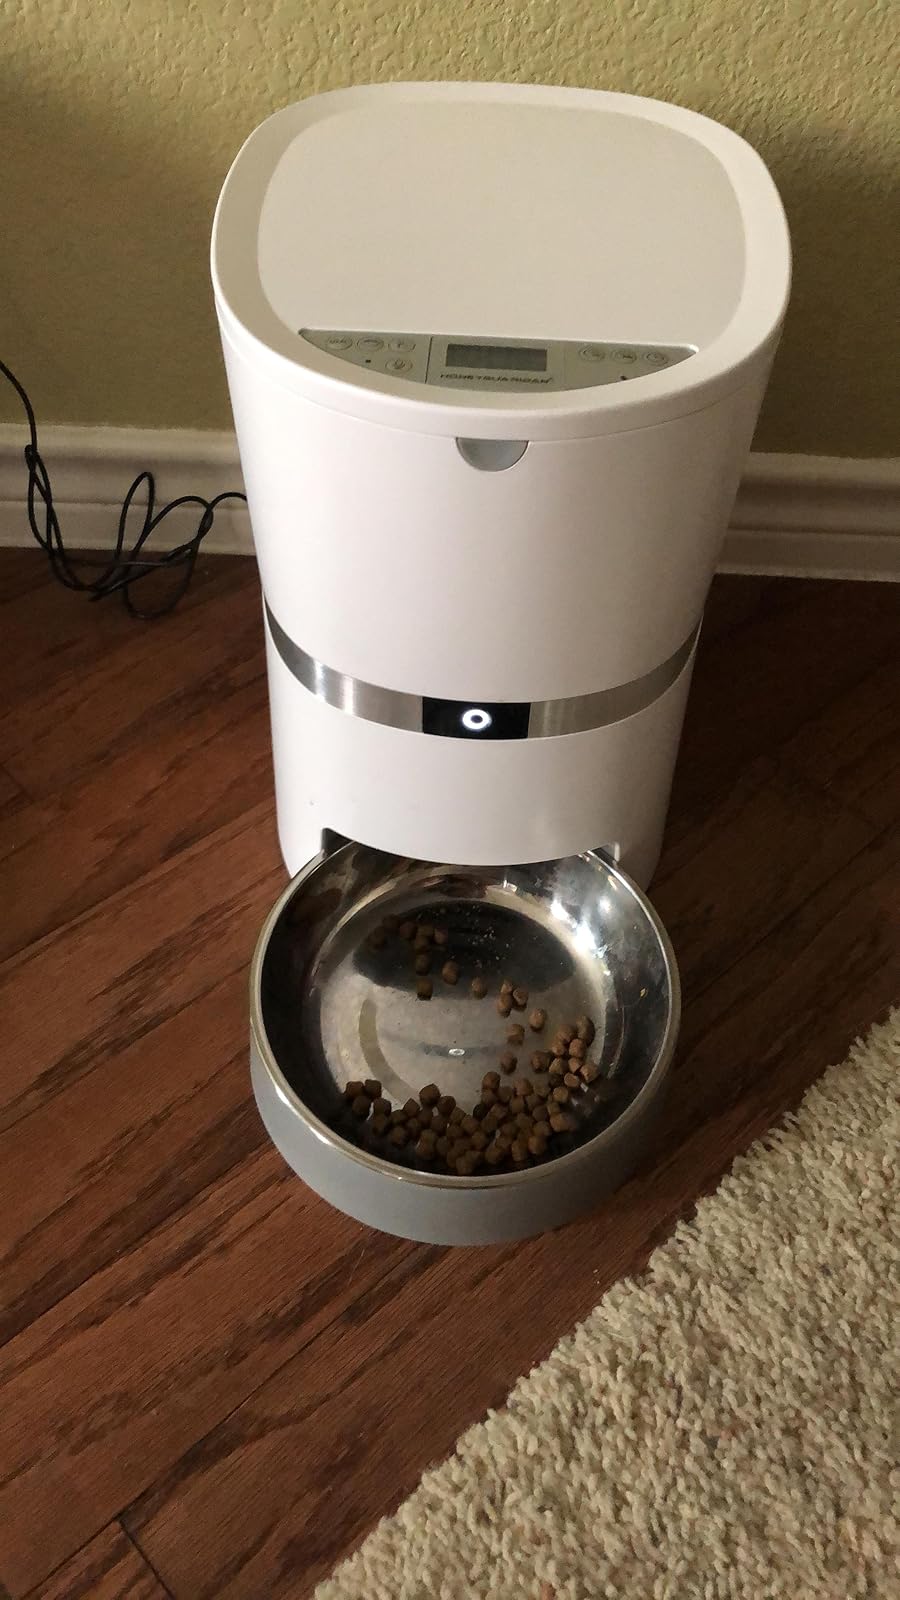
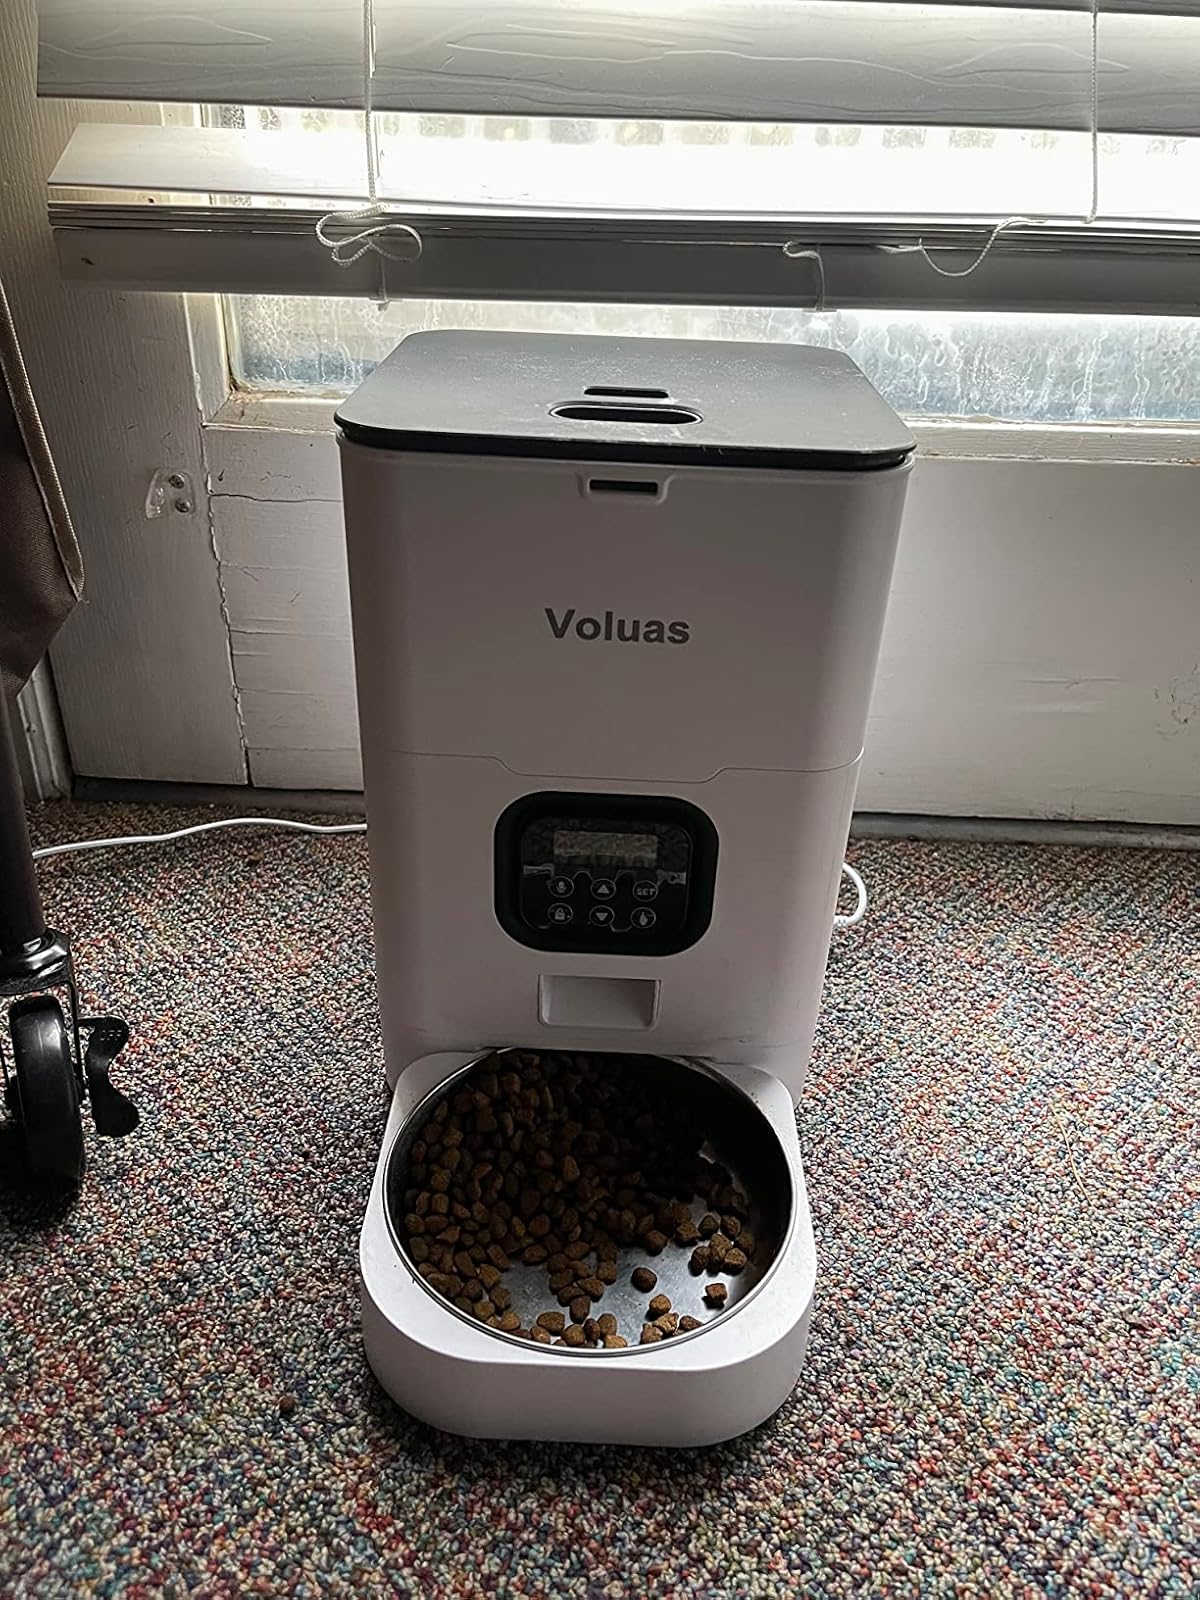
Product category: items_feeder
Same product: no